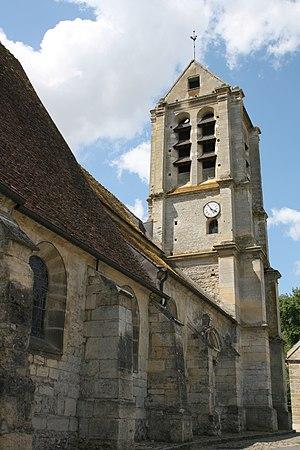
Cette liste recense les monuments historiques du département du Val-d'Oise, en France.
L'église Notre-Dame-de-l’Assomption est une église catholique paroissiale située à Vauréal, dans le Val-d'Oise, en France. La paroisse a été érigée en 1253, mais la première église a été incendiée par les Anglais en 1432, pendant la guerre de Cent Ans. Elle a été remplacée par un nouvel édifice de style gothique flamboyant, dont la construction a probablement débuté à la fin du XVᵉ siècle. Au moment de la dédicace, en 1561, la majeure partie de l'église est sans doute terminée depuis plusieurs années, mais le clocher et la façade sont de style Renaissance et probablement postérieurs. Les voûtes de la nef et de ses bas-côtés n'ont jamais été réalisées. L'église Notre-Dame est inscrite monument historique depuis 1926. Elle répond à un plan très simple, et ne présente architecturalement rien de particulièrement remarquable, mais est assez homogène et représentative des reconstructions après la guerre de Cent Ans. Certains éléments du mobilier sont intéressants. Depuis l'inauguration de l'église Sainte-Claire de Vauréal en 1995, l'église Notre-Dame est reléguée au second plan, et les messes dominicales se célèbrent actuellement le dimanche soir.